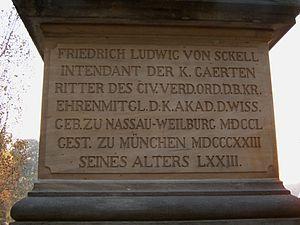
Clarus Friedrich Ludwig von Sckell, né le 13 septembre 1750 à Weilbourg et mort le 24 février 1823 à Munich, anobli à l'âge de 58 ans, est un paysagiste et urbaniste allemand. Il est l'initiateur de la période classique du jardin à l’anglaise en Allemagne, et a contribué à la planification du développement urbain de la ville de Munich.